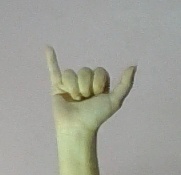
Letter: ya